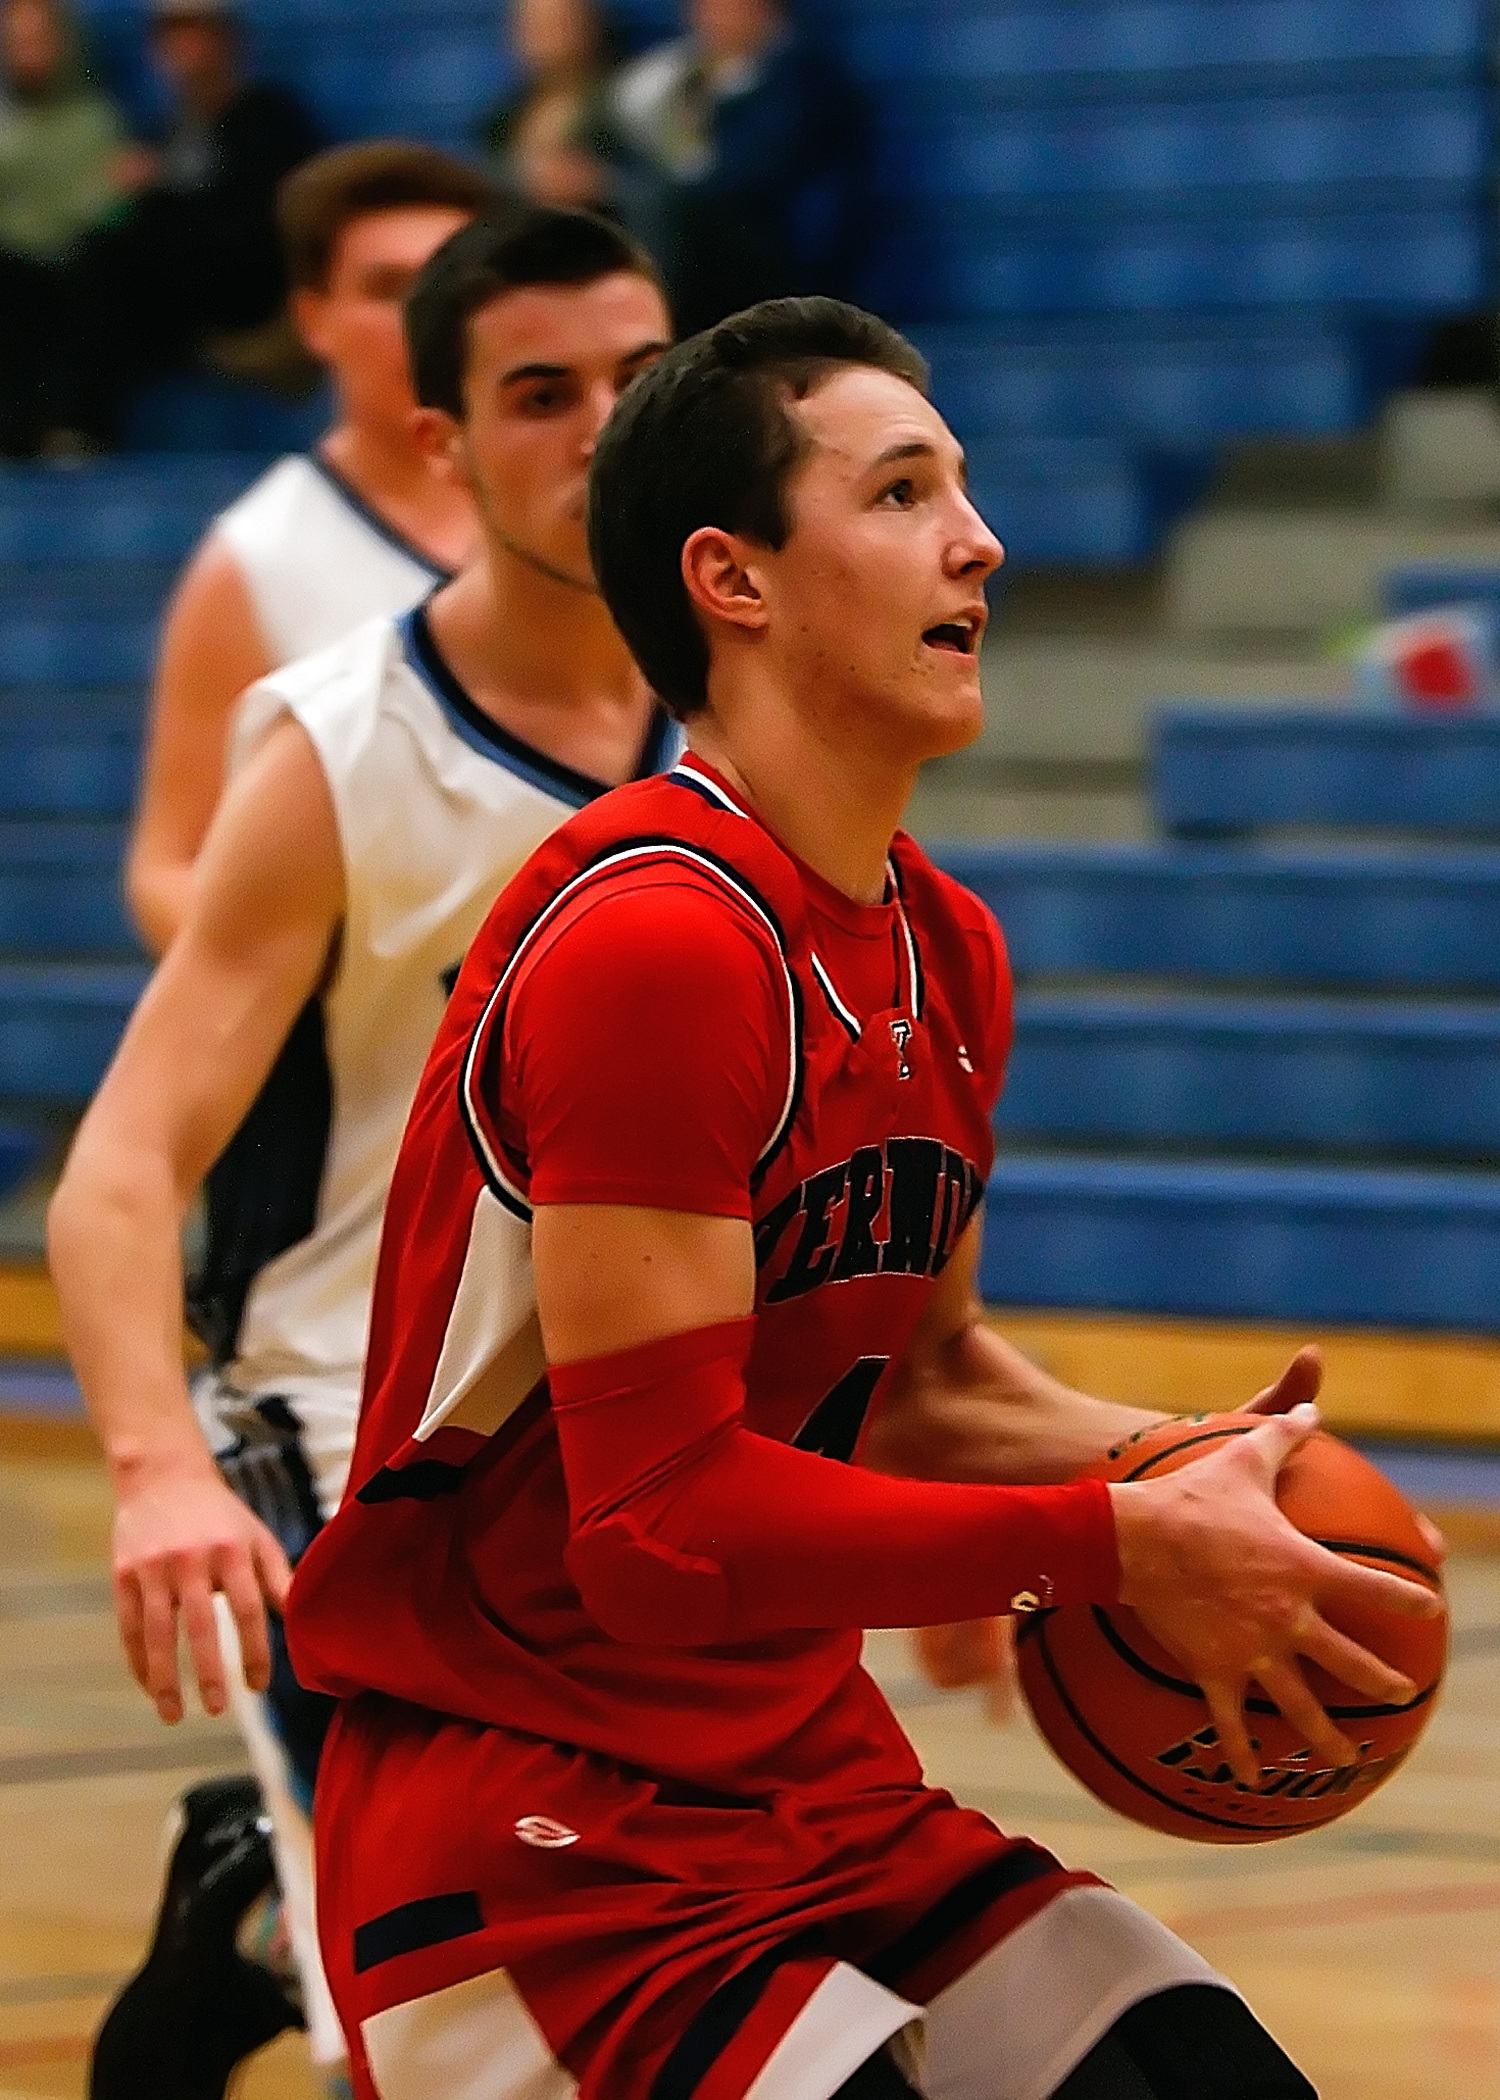
sport, game, male, basketball, athletic, action, teenager, competition, sports, canadian, court, athlete, volleyball player, team sport, basketball player, high school basketball, team leader, competition event, basketball moves, collegiate wrestling, scholastic wrestling